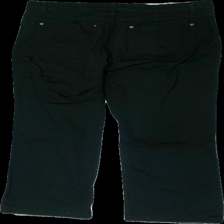
View: back
Type: Jeans
Category: Ladies
Brand: Mywear (Ica)
Colors: Black
Material: 100% cotton
Cut: Regular
Size: 44
Season: All
Trend: Denim
Stains: Major
Damage: fläckar
Damage location: middle right
Price range: <50
Recommended usage: Export
Description: svarta jeans fläck på höger ben